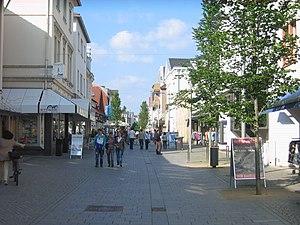
à Bünde, arrondissement de Herford, Rhénanie-du-Nord-Westphalie, Allemagne. العربية